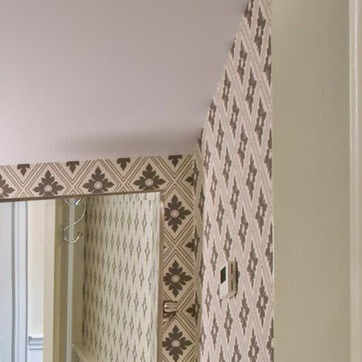
Material: wallpaper